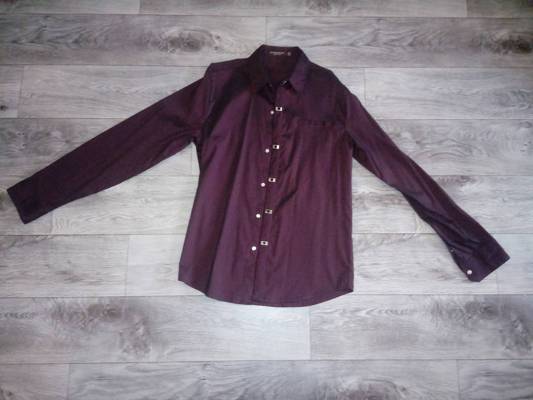
Waste category: clothes